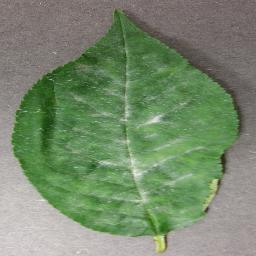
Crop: cherry
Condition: (including_sour)_powdery_mildew